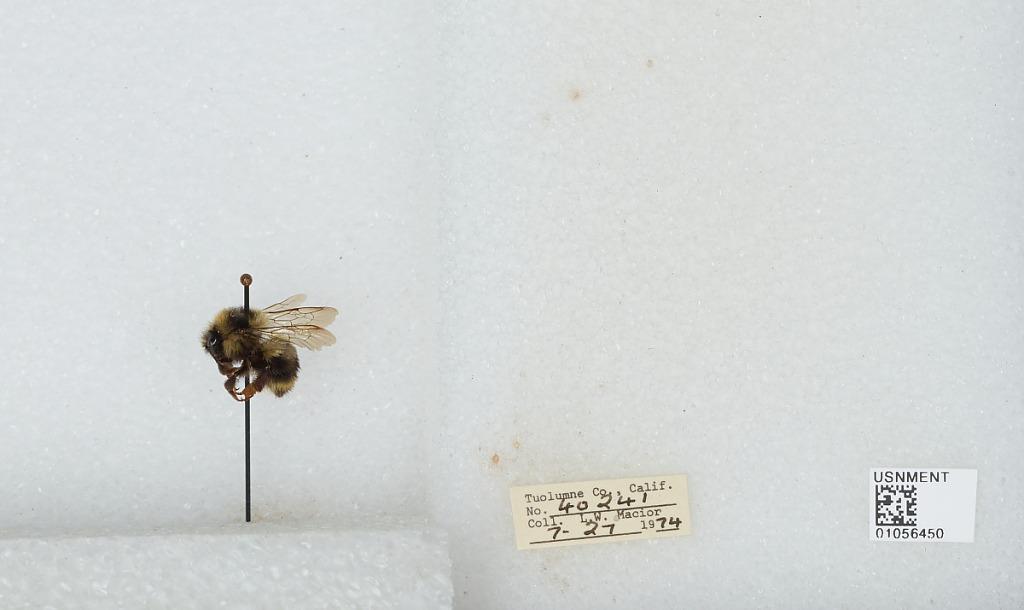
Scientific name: Bombus bifarius nearcticus
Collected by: L. Macior
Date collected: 1974-7-27
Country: United States
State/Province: California
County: Tuolumne
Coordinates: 38.02, -119.93